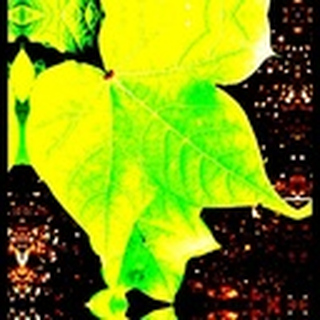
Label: healthy_cotton